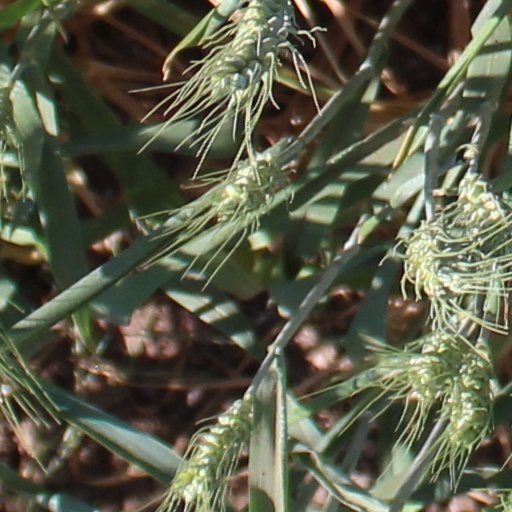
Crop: wheat